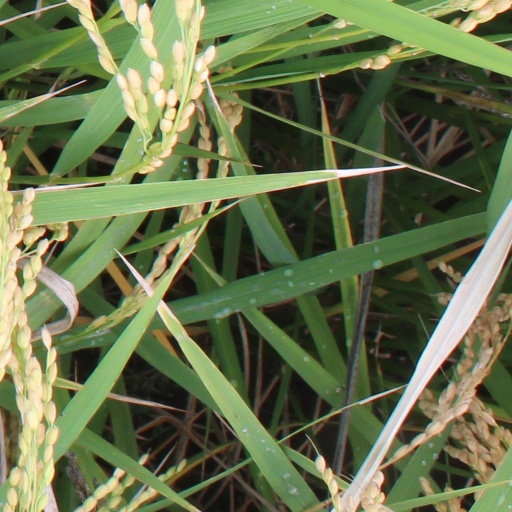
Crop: rice